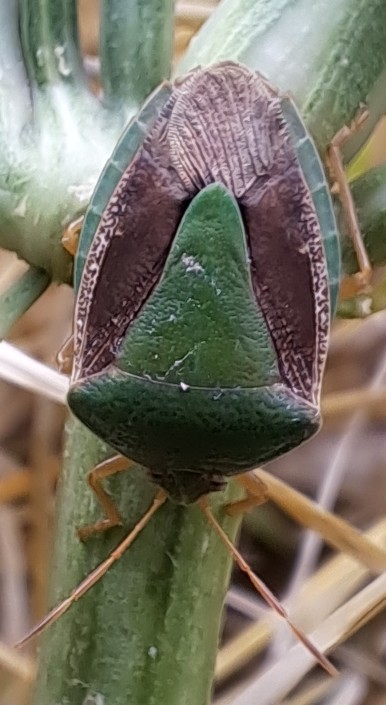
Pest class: stink_bug